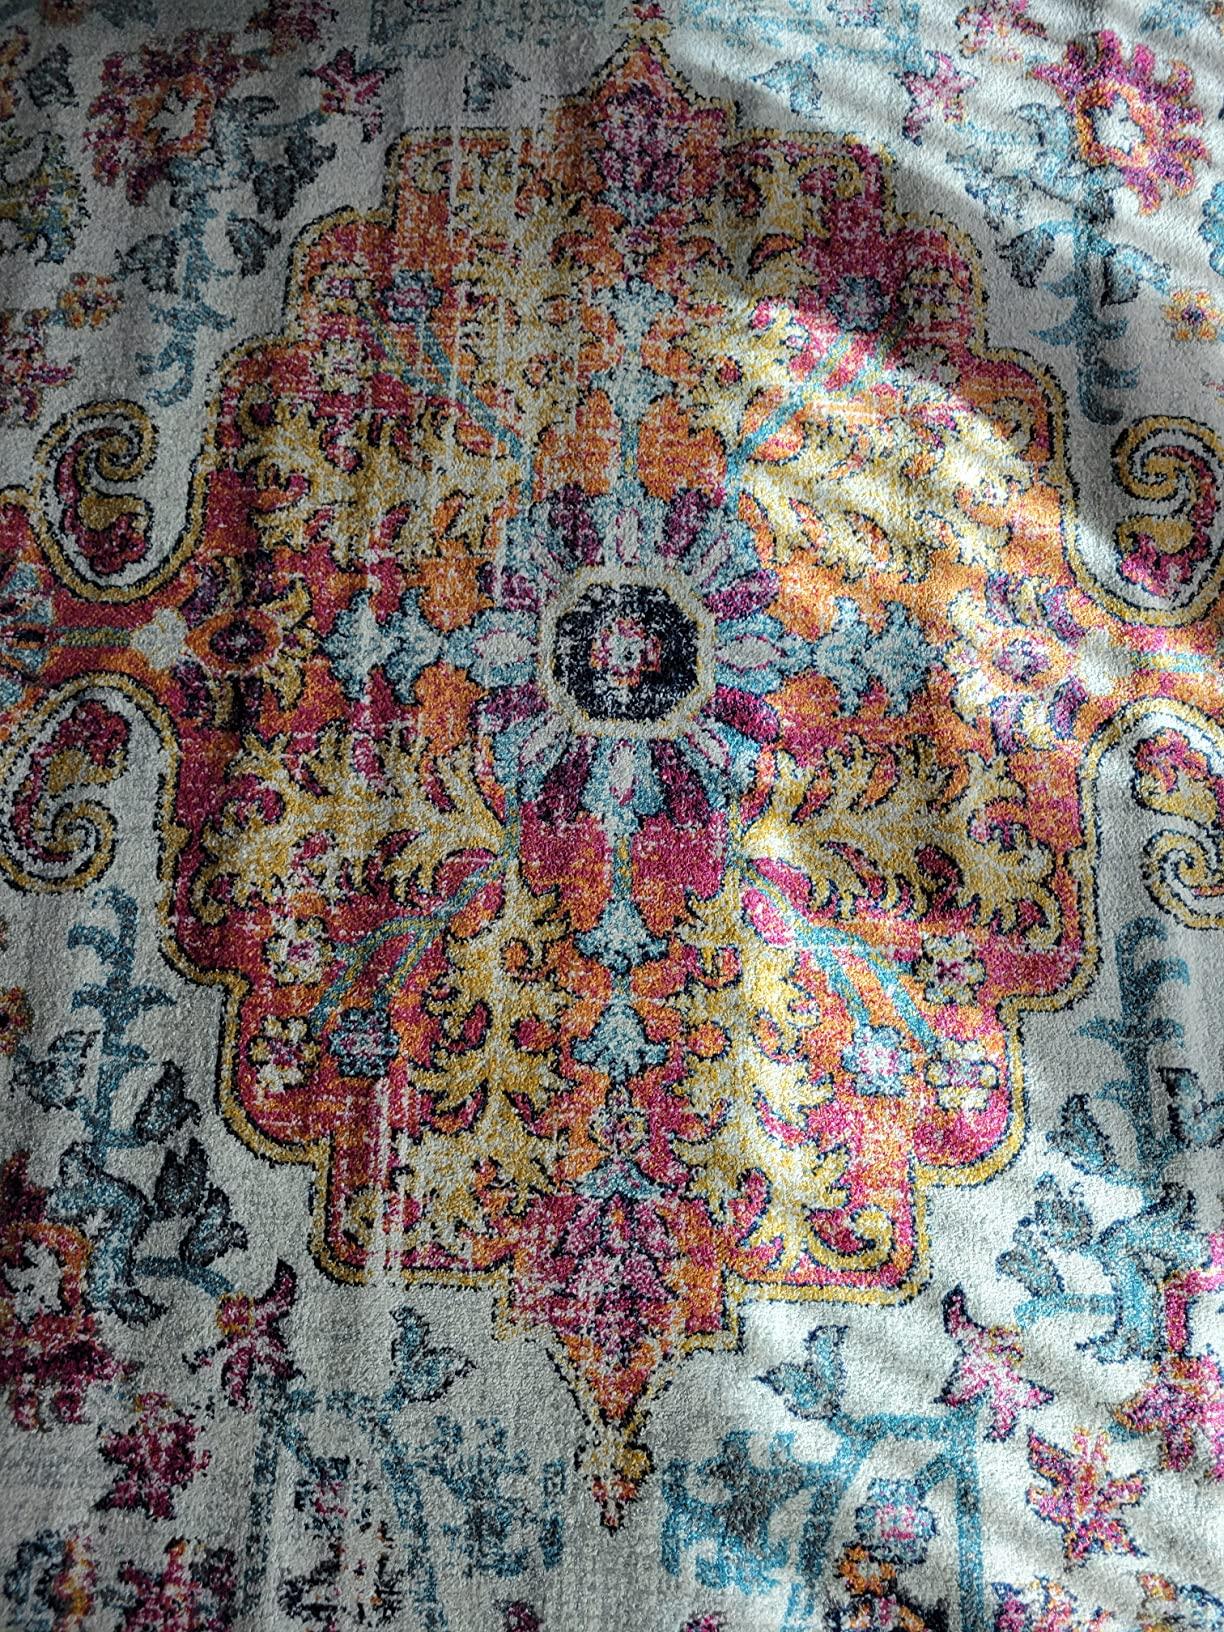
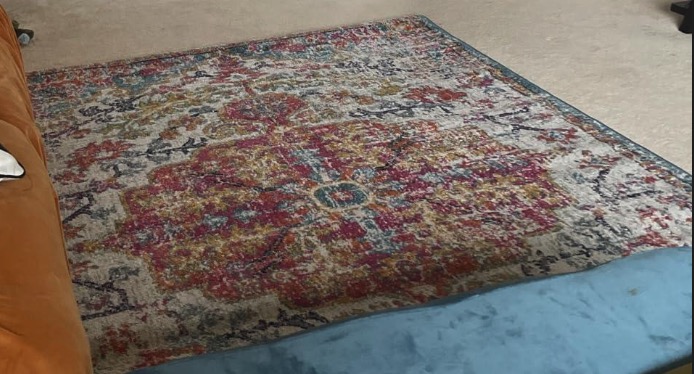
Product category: misc
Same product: yes